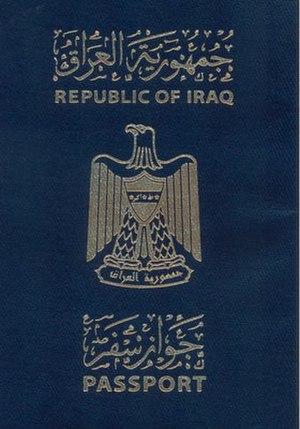
Les passeports dont le nom est indiqué en italique sont émis par des États non reconnus internationalement.